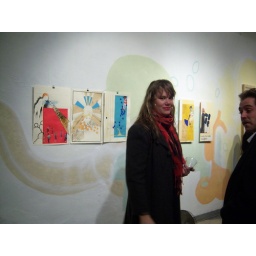
boys on one side, girls on the other - artworks by erin loader &amp;amp; david polka